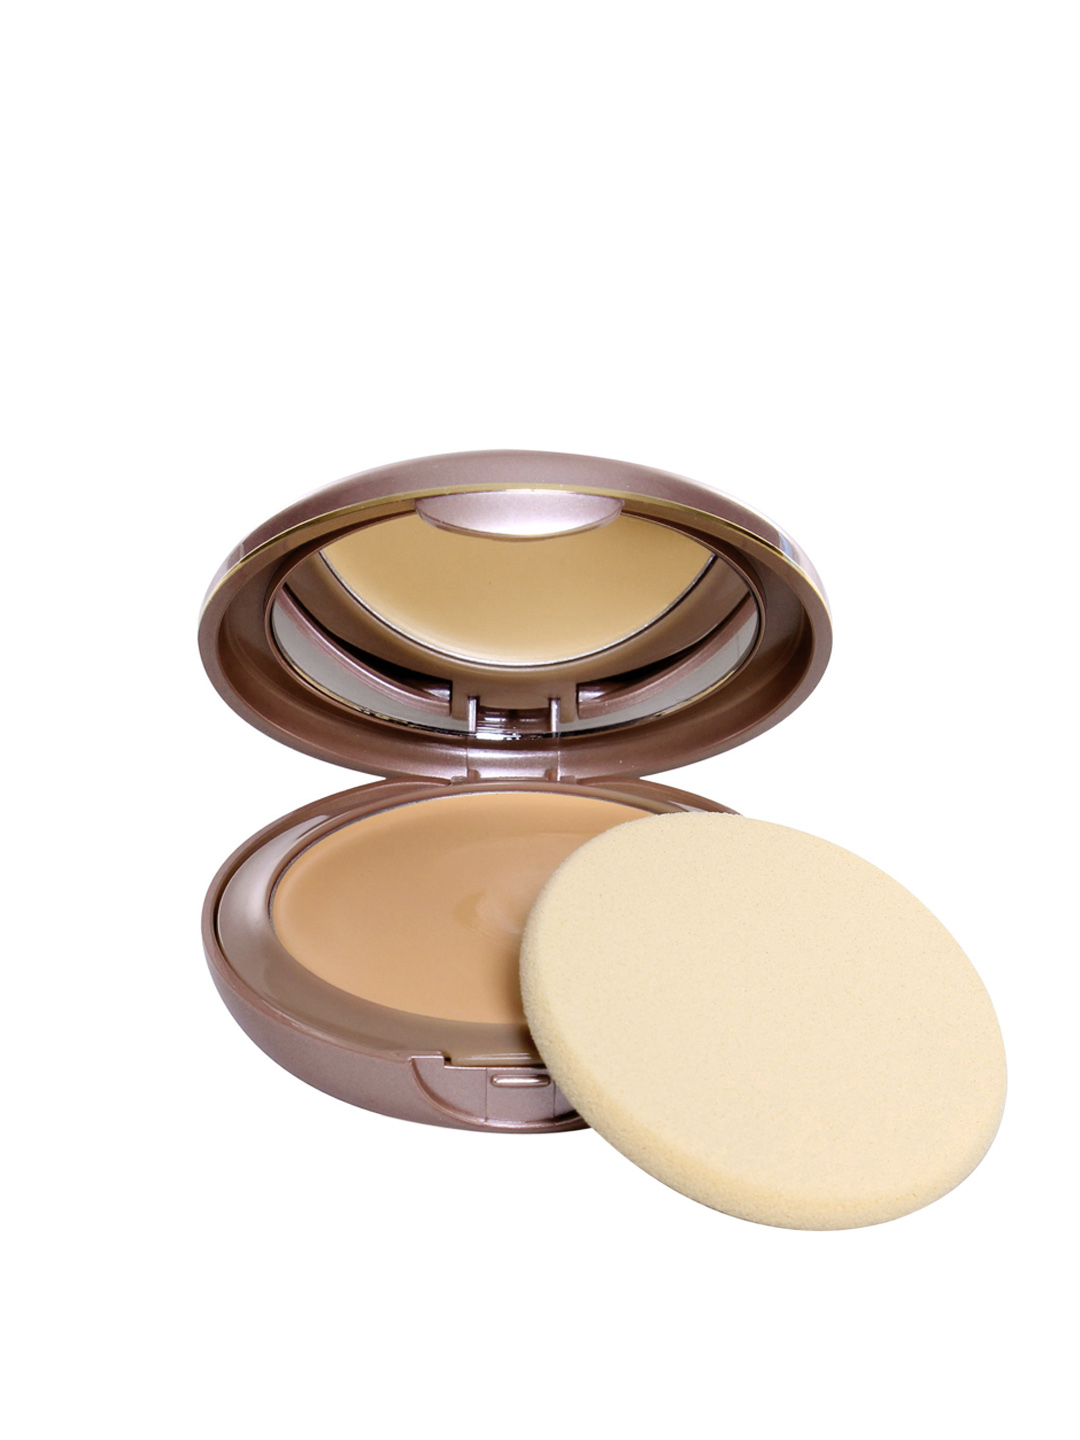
Lakme Pearl Nine to Five Flawless Creme Compact
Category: Personal Care / Makeup / Compact
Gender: Women
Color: Skin
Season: Spring 2017
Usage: Casual